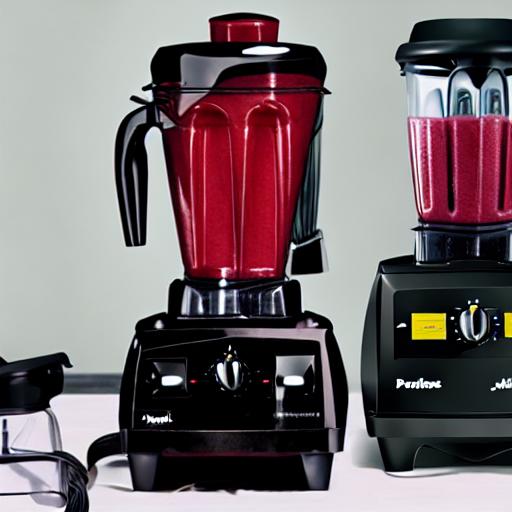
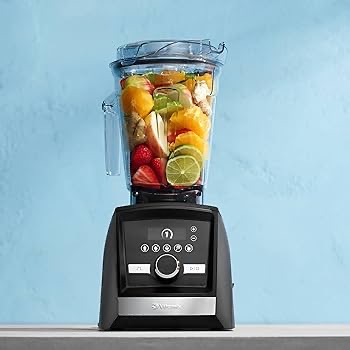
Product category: items_blender
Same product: no